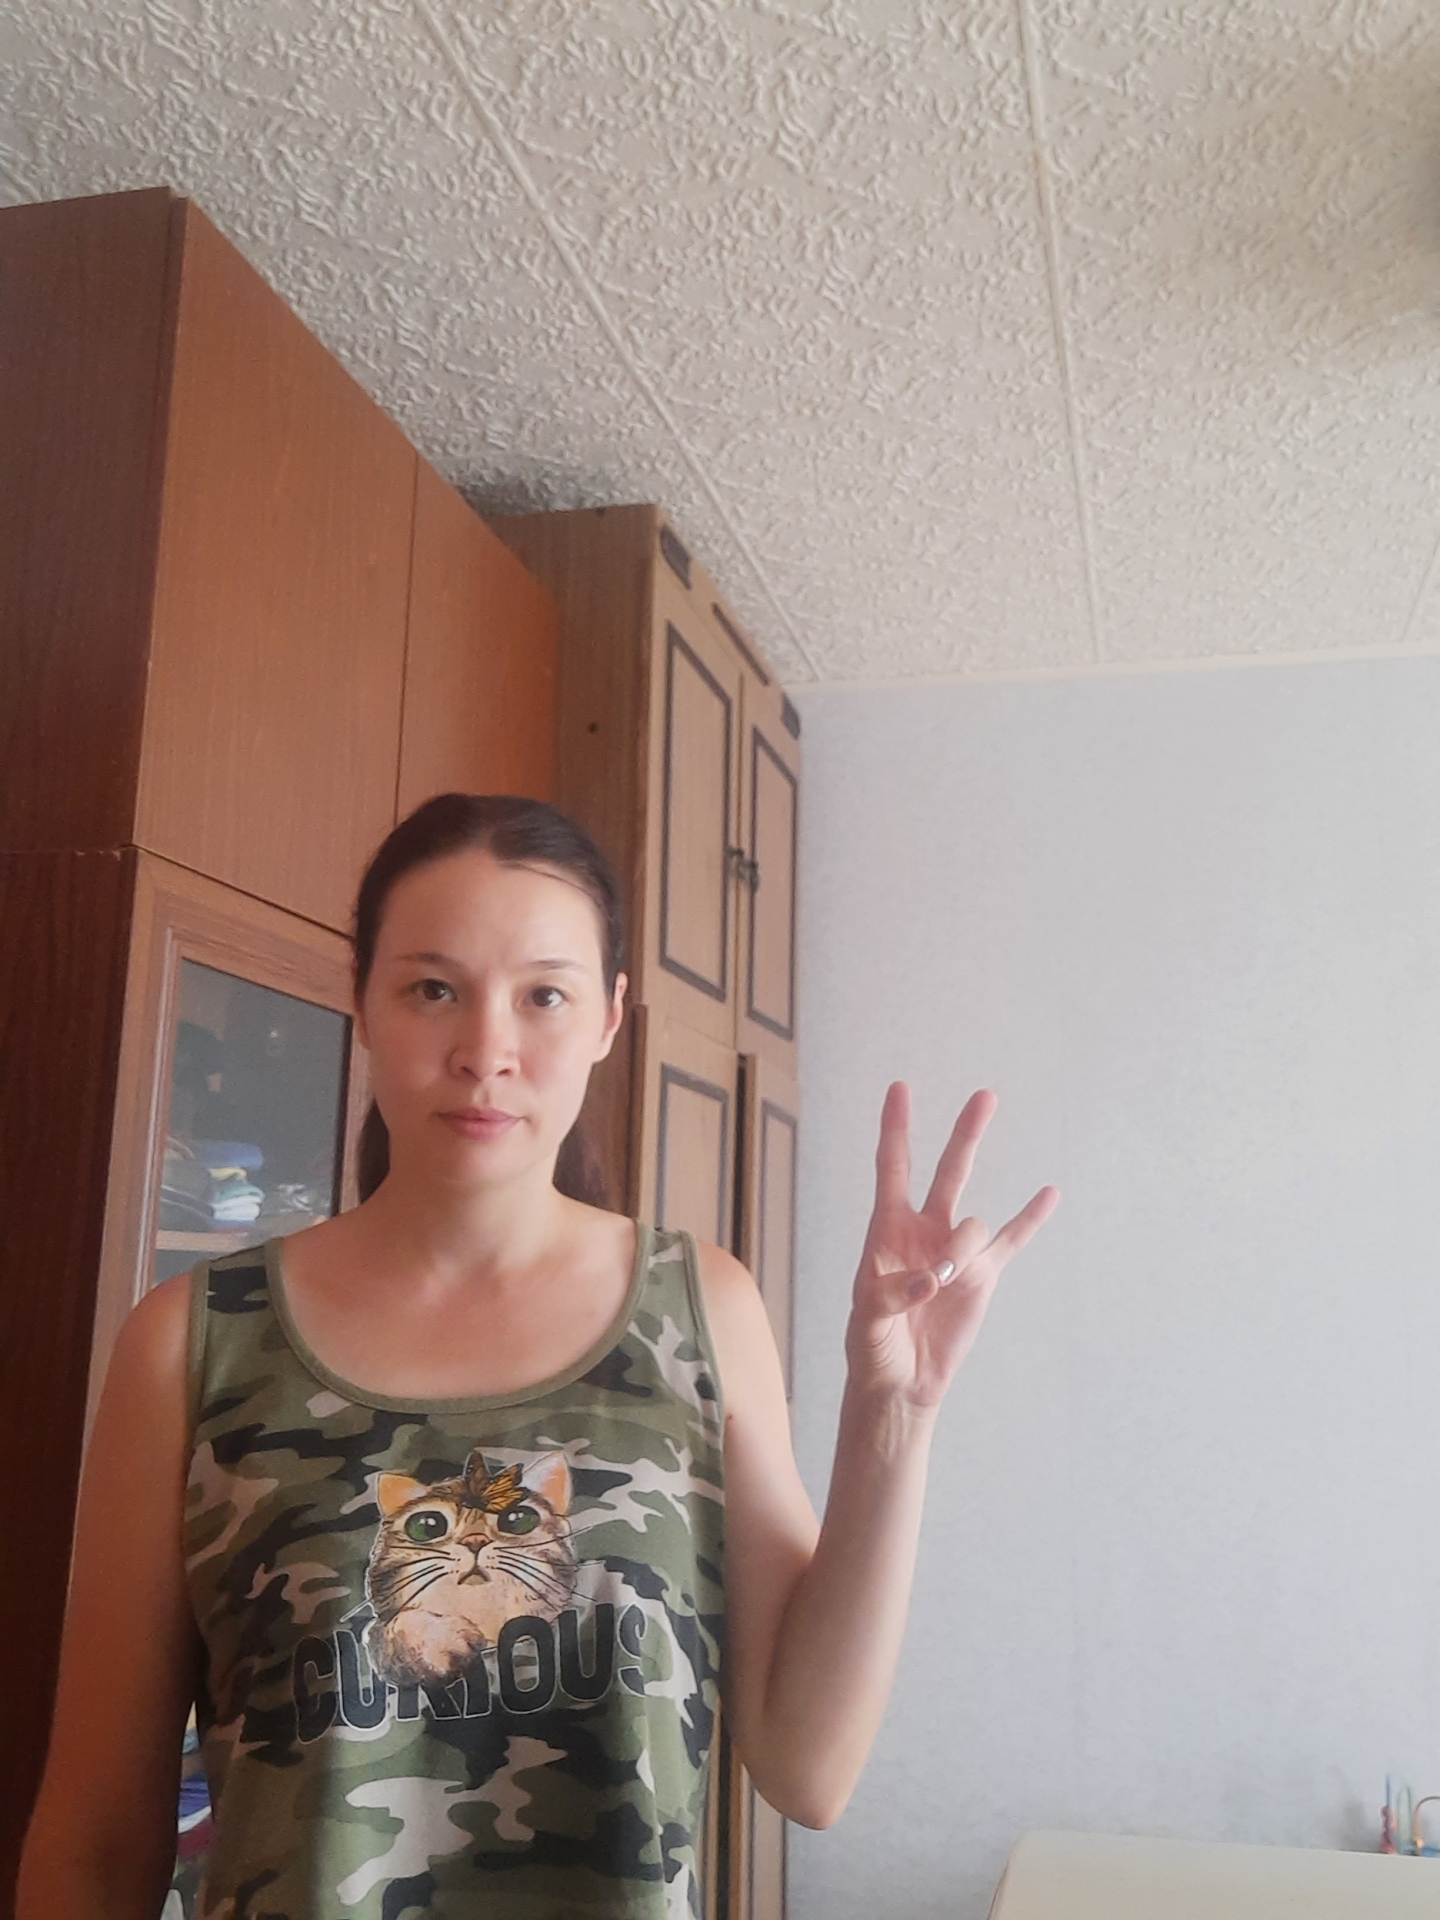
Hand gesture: three3